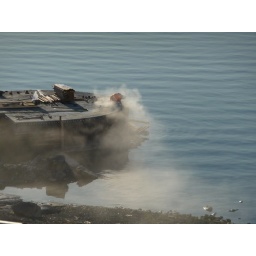
Work continuing at the container port, as seen from the roof of the opera house in Oslo